Siti Kassim

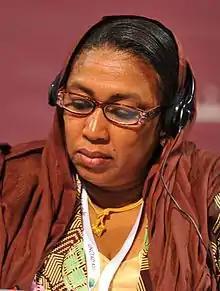
Kassim in 2012

Kassam was born in Mbatsé in Comoros. After graduating from Fomboni high school in 1980, she continued her studies at the University of the Comoros, where she obtained a graduate degree in teaching at rural colleges in 1988.